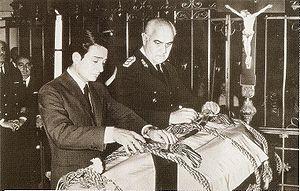
1970 est une année commune commençant un jeudi.